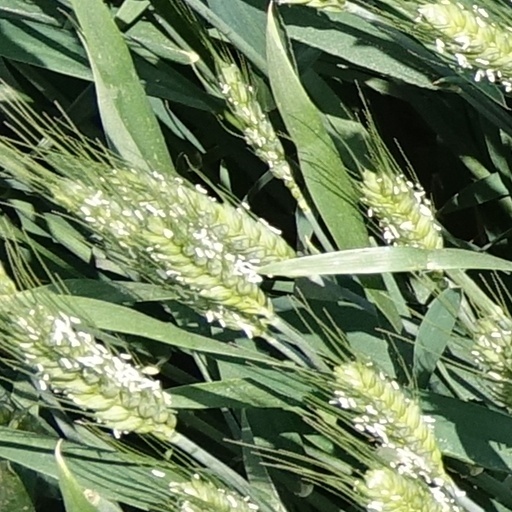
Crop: wheat